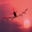
Label: airplane